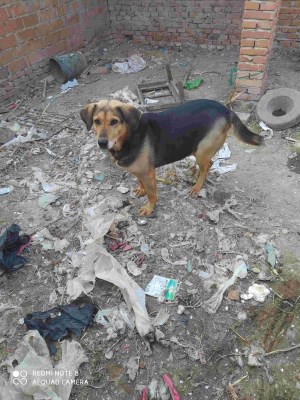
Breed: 2594-n000109-Border_collie